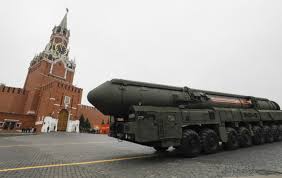
Label: Rs-24